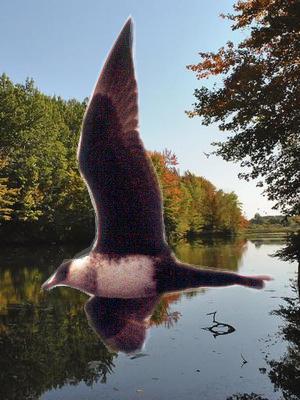
Bird species: Pomarine_Jaeger
Bird type: waterbird
Background: water